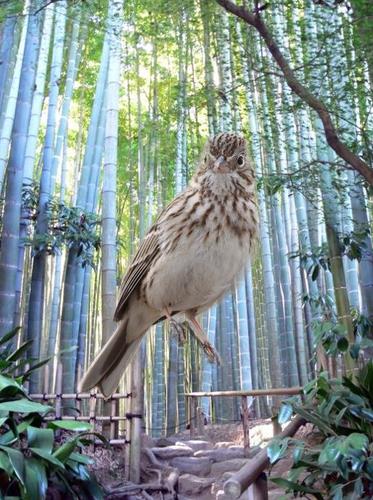
Bird species: Vesper_Sparrow
Bird type: landbird
Background: land